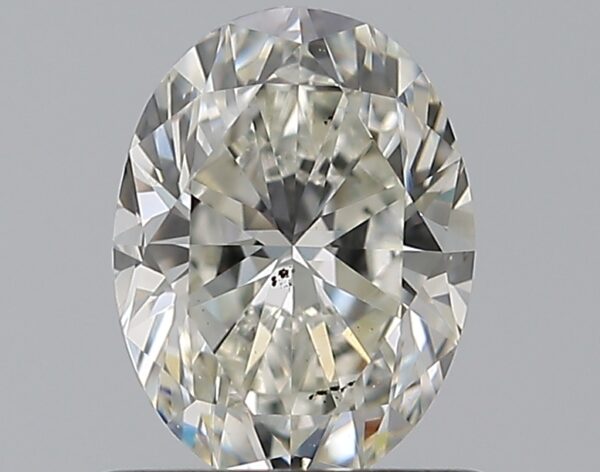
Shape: oval
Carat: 0.71
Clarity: SI1
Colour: I
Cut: VG
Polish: EX
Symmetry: VG
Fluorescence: F
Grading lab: GIA
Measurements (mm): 6.61 x 4.96 x 3.25